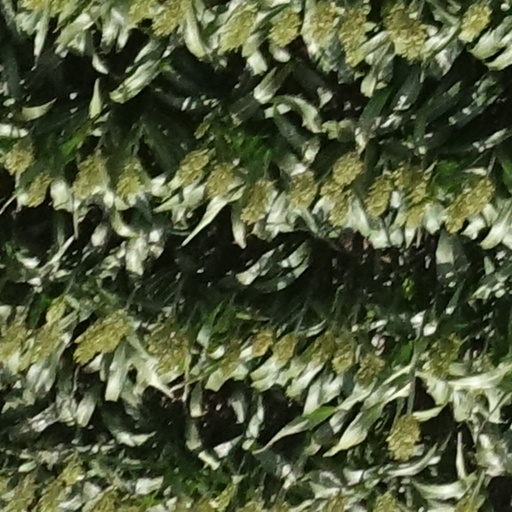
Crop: sorghum